Northern Epirus

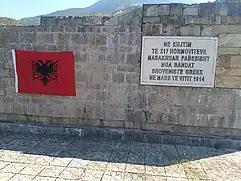
The memorial for the men massacred in Hormovë by Greek forces in 1914

Under an October 1914 agreement among the Allies, Greek forces re-entered Northern Epirus and the Italians seized the Vlore region. The Greek Army used violence against the Albanians, committing atrocities and massacres. Initially the Greek administration received the full approval of the European Great powers due to the political chaos provoked by the collapse of the Albanian government and to prevent the resurgence of violence. Greece officially annexed Northern Epirus in March 1916, but was forced to revoke by the Great Powers. The situation under the Greek Army deteriorated, with thousands of Albanians dying of hunger, as livestock and food was forcefully taken from them and sent to Greece. The Allies, annoyed with the situation, decided to drive the Greek Army out of the region. During the war the French Army occupied the area around Korçë in 1916, and established the Republic of Korçë. In 1917 Greece lost control of the rest of Northern Epirus to Italy, who by then had taken over most of Albania. The Paris Peace Conference of 1919 awarded the area to Greece after World War I, however, political developments such as the outcome of the elections of 1920 in Greece, the Greek defeat in the Greco-Turkish War (1919–22) and, crucially, Italian, Austrian and German lobbying in favor of Albania resulted in the area being ceded to Albania in November 1921. An international committee found that in southern Albania the Muslim and Christian communities each had around 113,000 people; the Greek population was around 35,000–40,000.